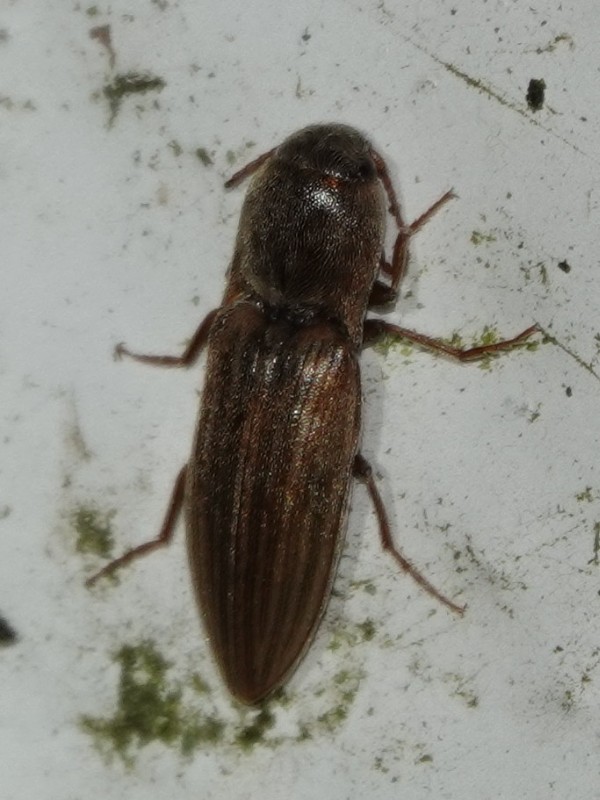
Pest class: clickbeetles_wireworms